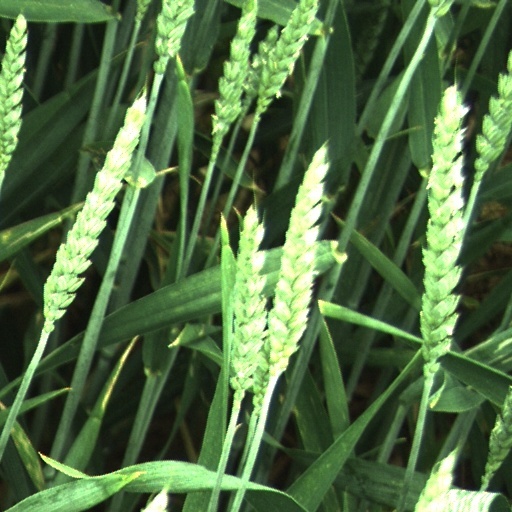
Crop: wheat